Grants Braes AFC

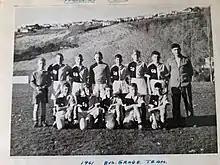
Grants Braes Afc 1961 8th Grade Team

Grants Braes entered 5 teams into the local 6th grade in 2019, 3 boys teams and 2 all girls sides. Further up the age grades Grants Braes AFC has an all girls team in the 11th grade.